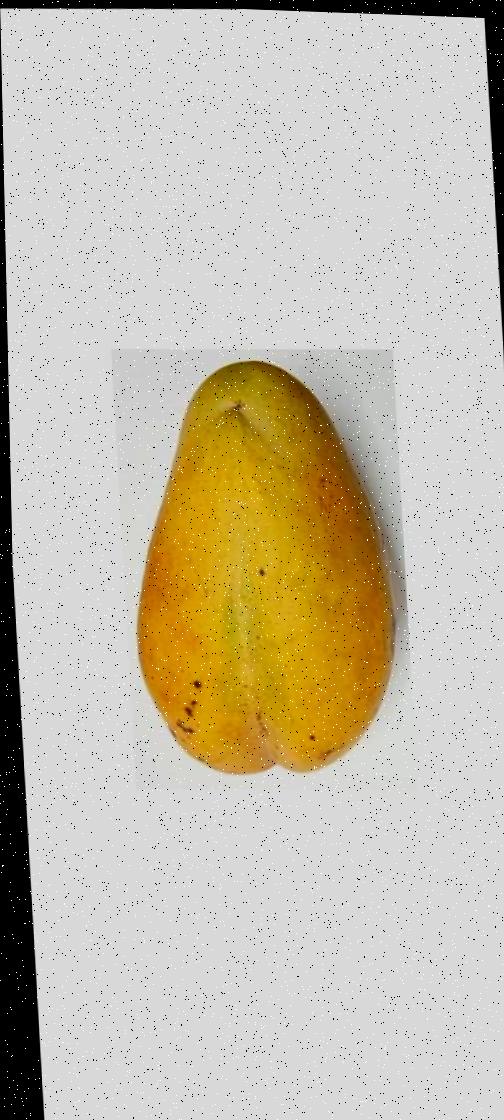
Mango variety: Bari-11